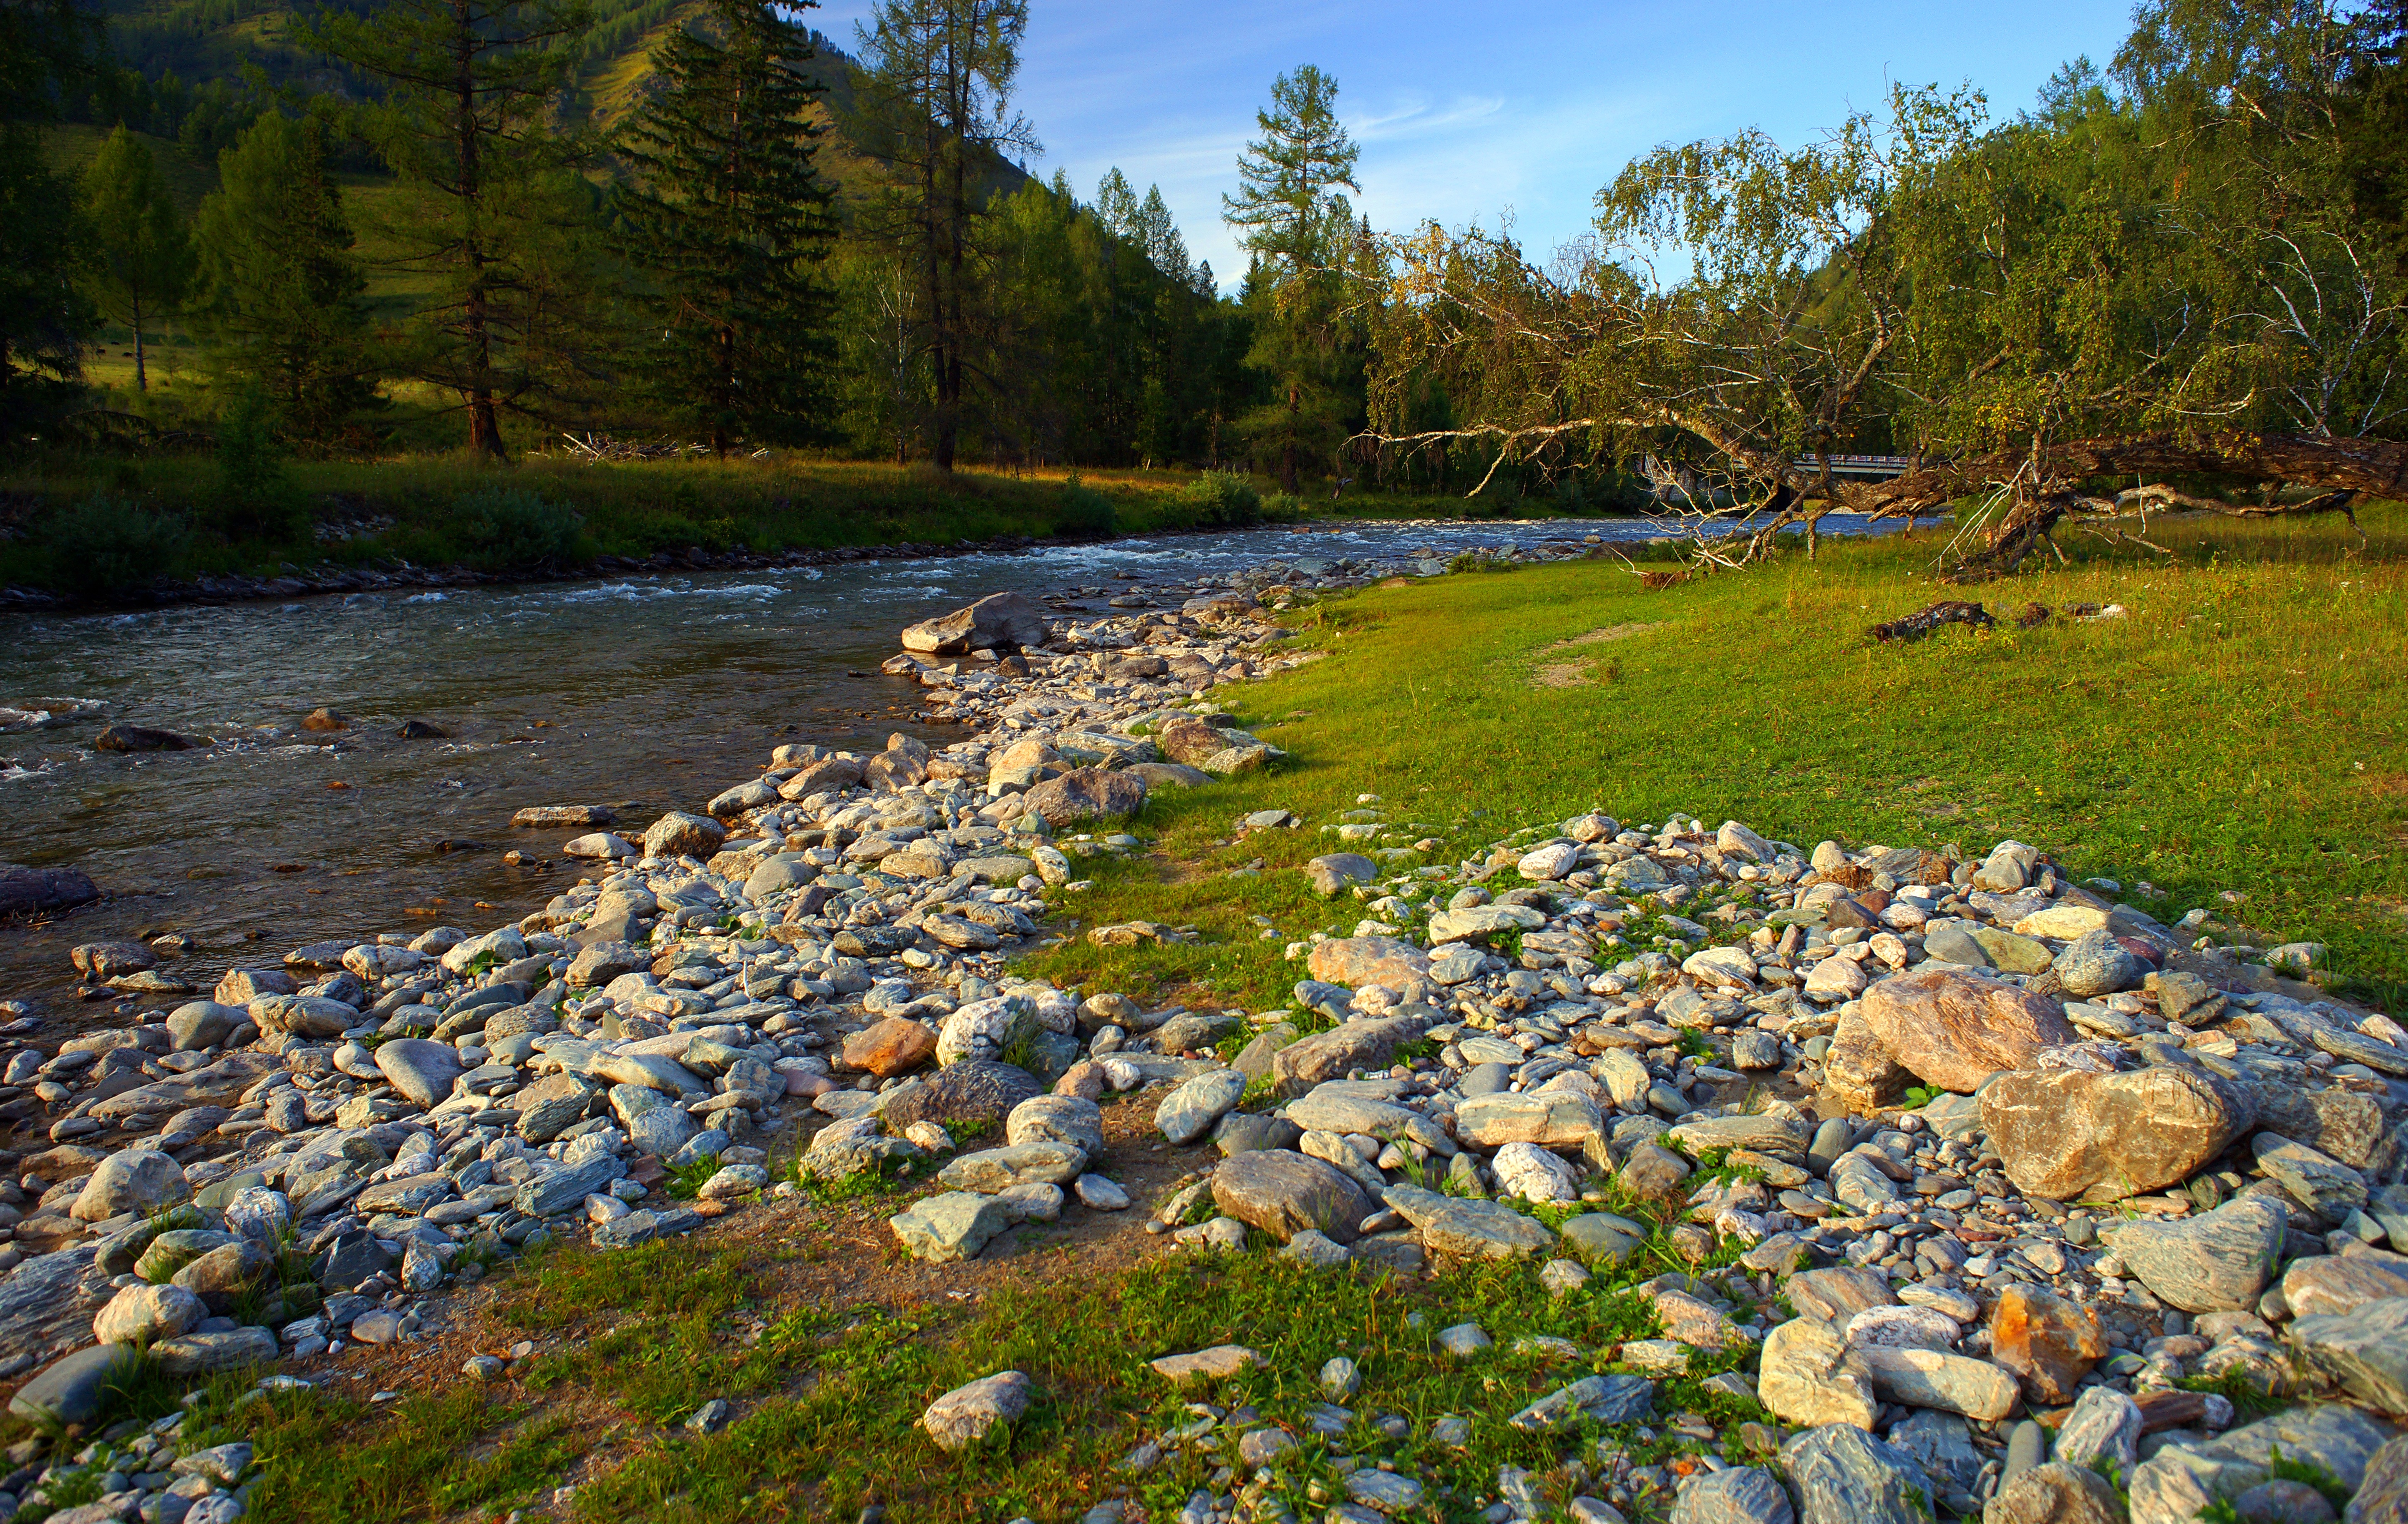
landscape, tree, water, nature, grass, rock, wilderness, mountain, light, sky, trail, leaf, shore, lake, river, summer, travel, pond, wild, stream, evening, autumn, body of water, trees, mountains, woodland, ecosystem, siberia, mountain altai, landform, the sun's rays, river bank, rocks on the shore